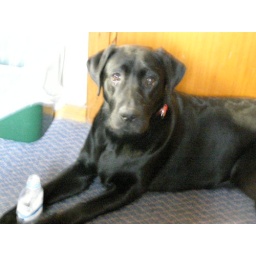
Ryder, the Johns guide dog in training, in my room, with what's left of my drink bottle